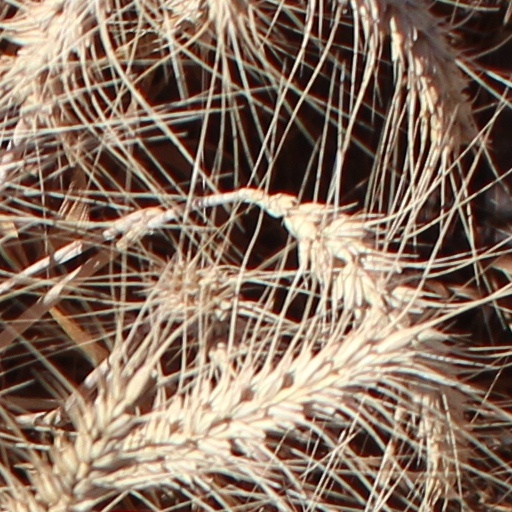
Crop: wheat